Combat shotgun

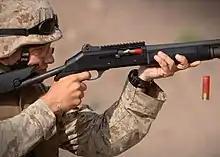
The Benelli M1014, seen in training use in Arta, Djibouti, late 2006

A Joint Service Combat Shotgun Program report on the lethality of shotguns in war states, in support of the use of the shotgun in warfare, "the probability of hitting a man-sized target with a shotgun was superior to that of all other weapons", and goes on to support this with statistics compiled by the British from the conflict in Borneo in the 1960s — Operation Claret.